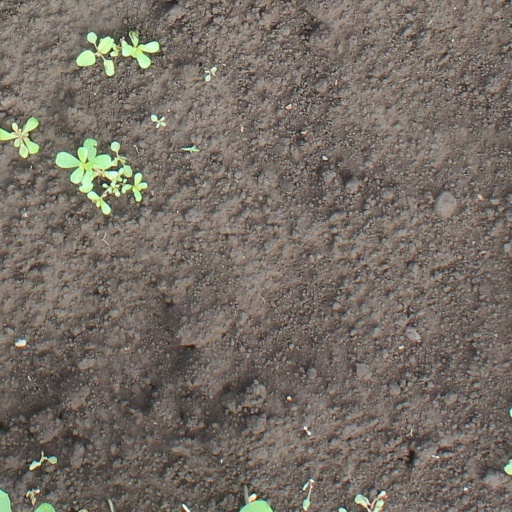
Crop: soybean